William Truban

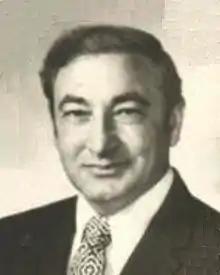

William Andonia Truban (October 6, 1924 – February 3, 2007) was an American veterinarian and politician who served more than two decades as a Republican in the Virginia Senate, representing Shenandoah, Clarke, Frederick and Loudoun Counties and the city of Winchester, Virginia, and sometimes Fauquier and Warren counties as well. Dr. Truban was then Senate minority leader of what was then a small party as the Byrd Organization disintegrated.